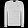
Label: Pullover